The Phenom (film)

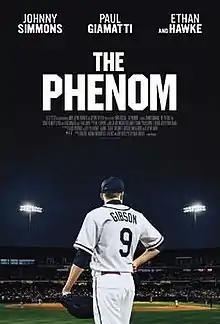
Theatrical release poster

The Phenom is a 2016 American sports drama film written and directed by Noah Buschel, starring Johnny Simmons, Paul Giamatti, and Ethan Hawke. The film was released on June 24, 2016, by RLJ Entertainment, and is loosely based on the early life & struggles of former baseball player Rick Ankiel.